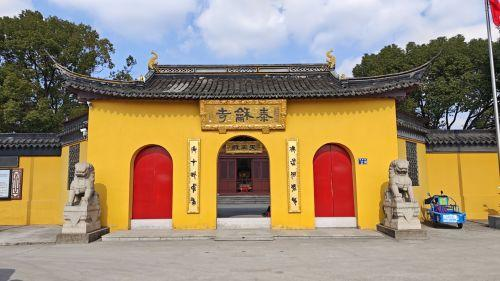
地标名称：泰和寺
所在城市：苏州市·常熟市